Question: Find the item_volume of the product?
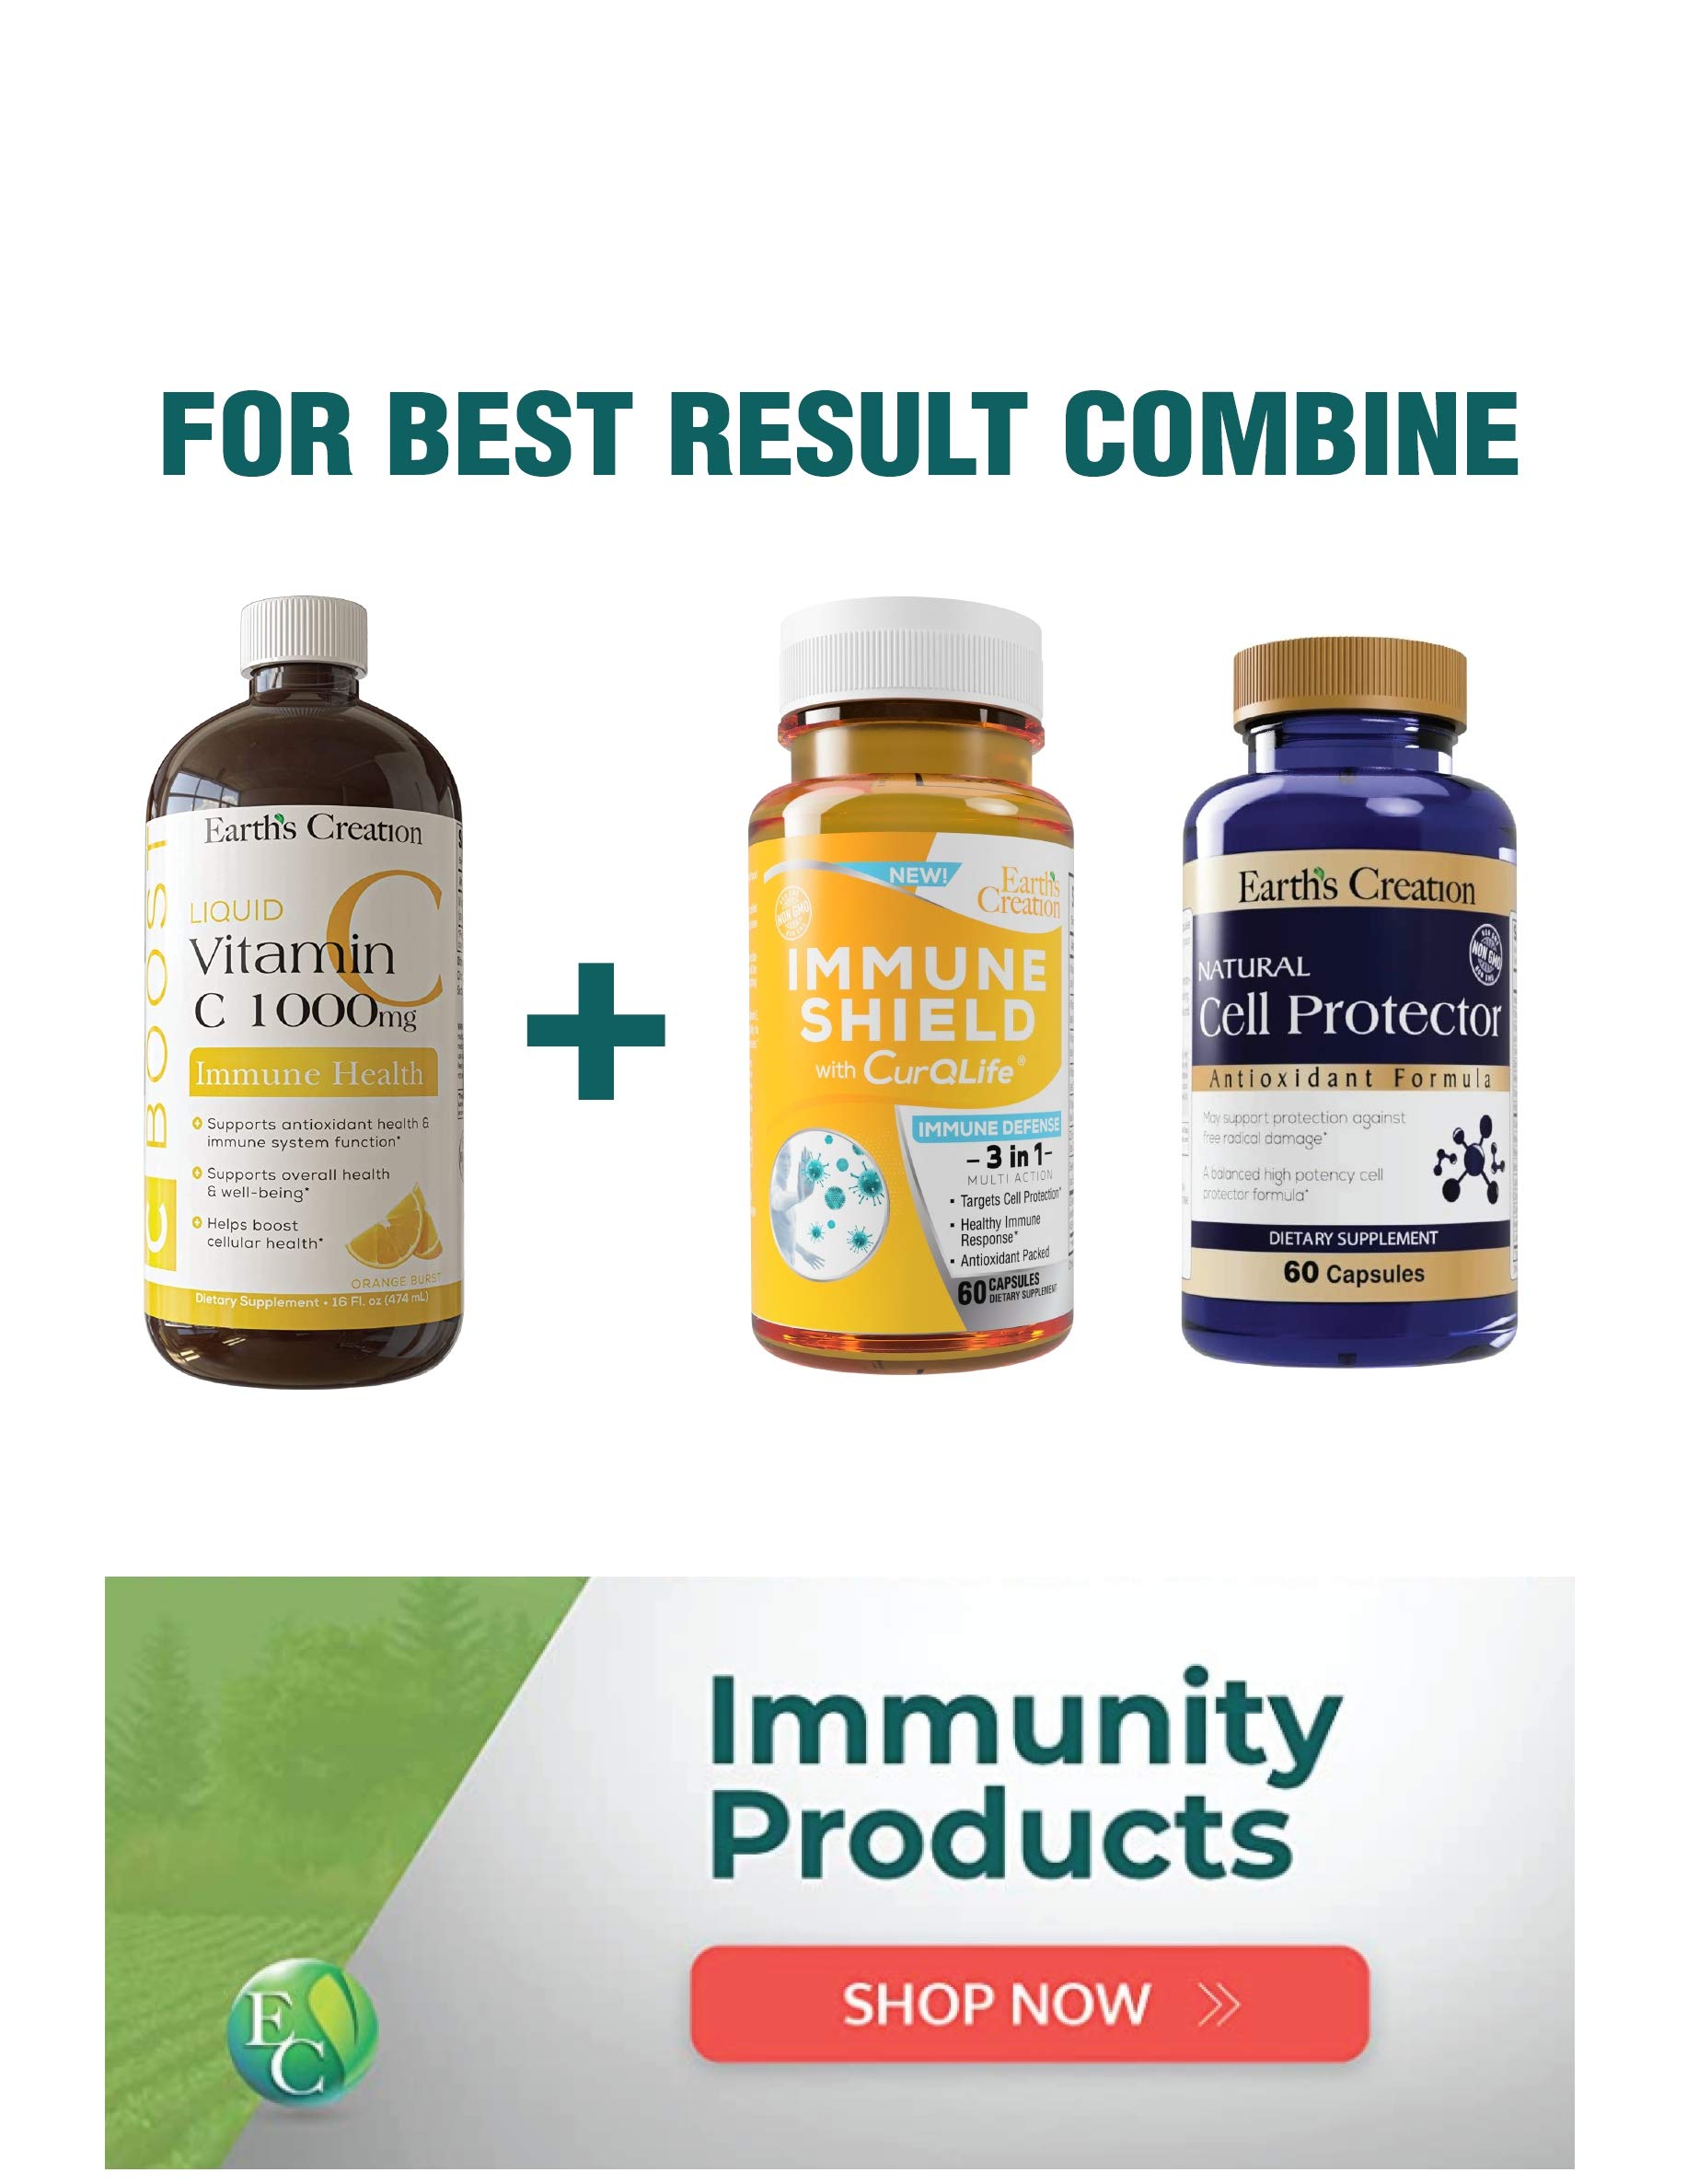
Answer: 16.0 fluid ounce